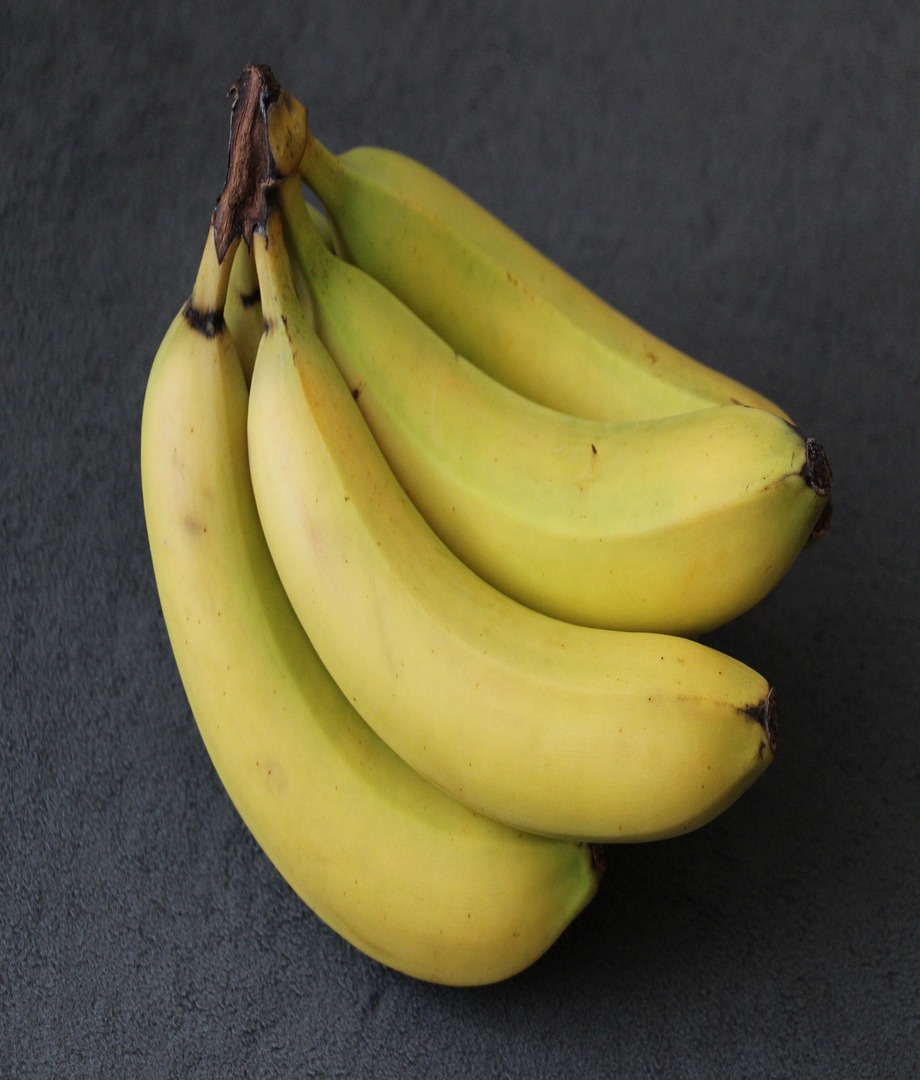
Label: banana